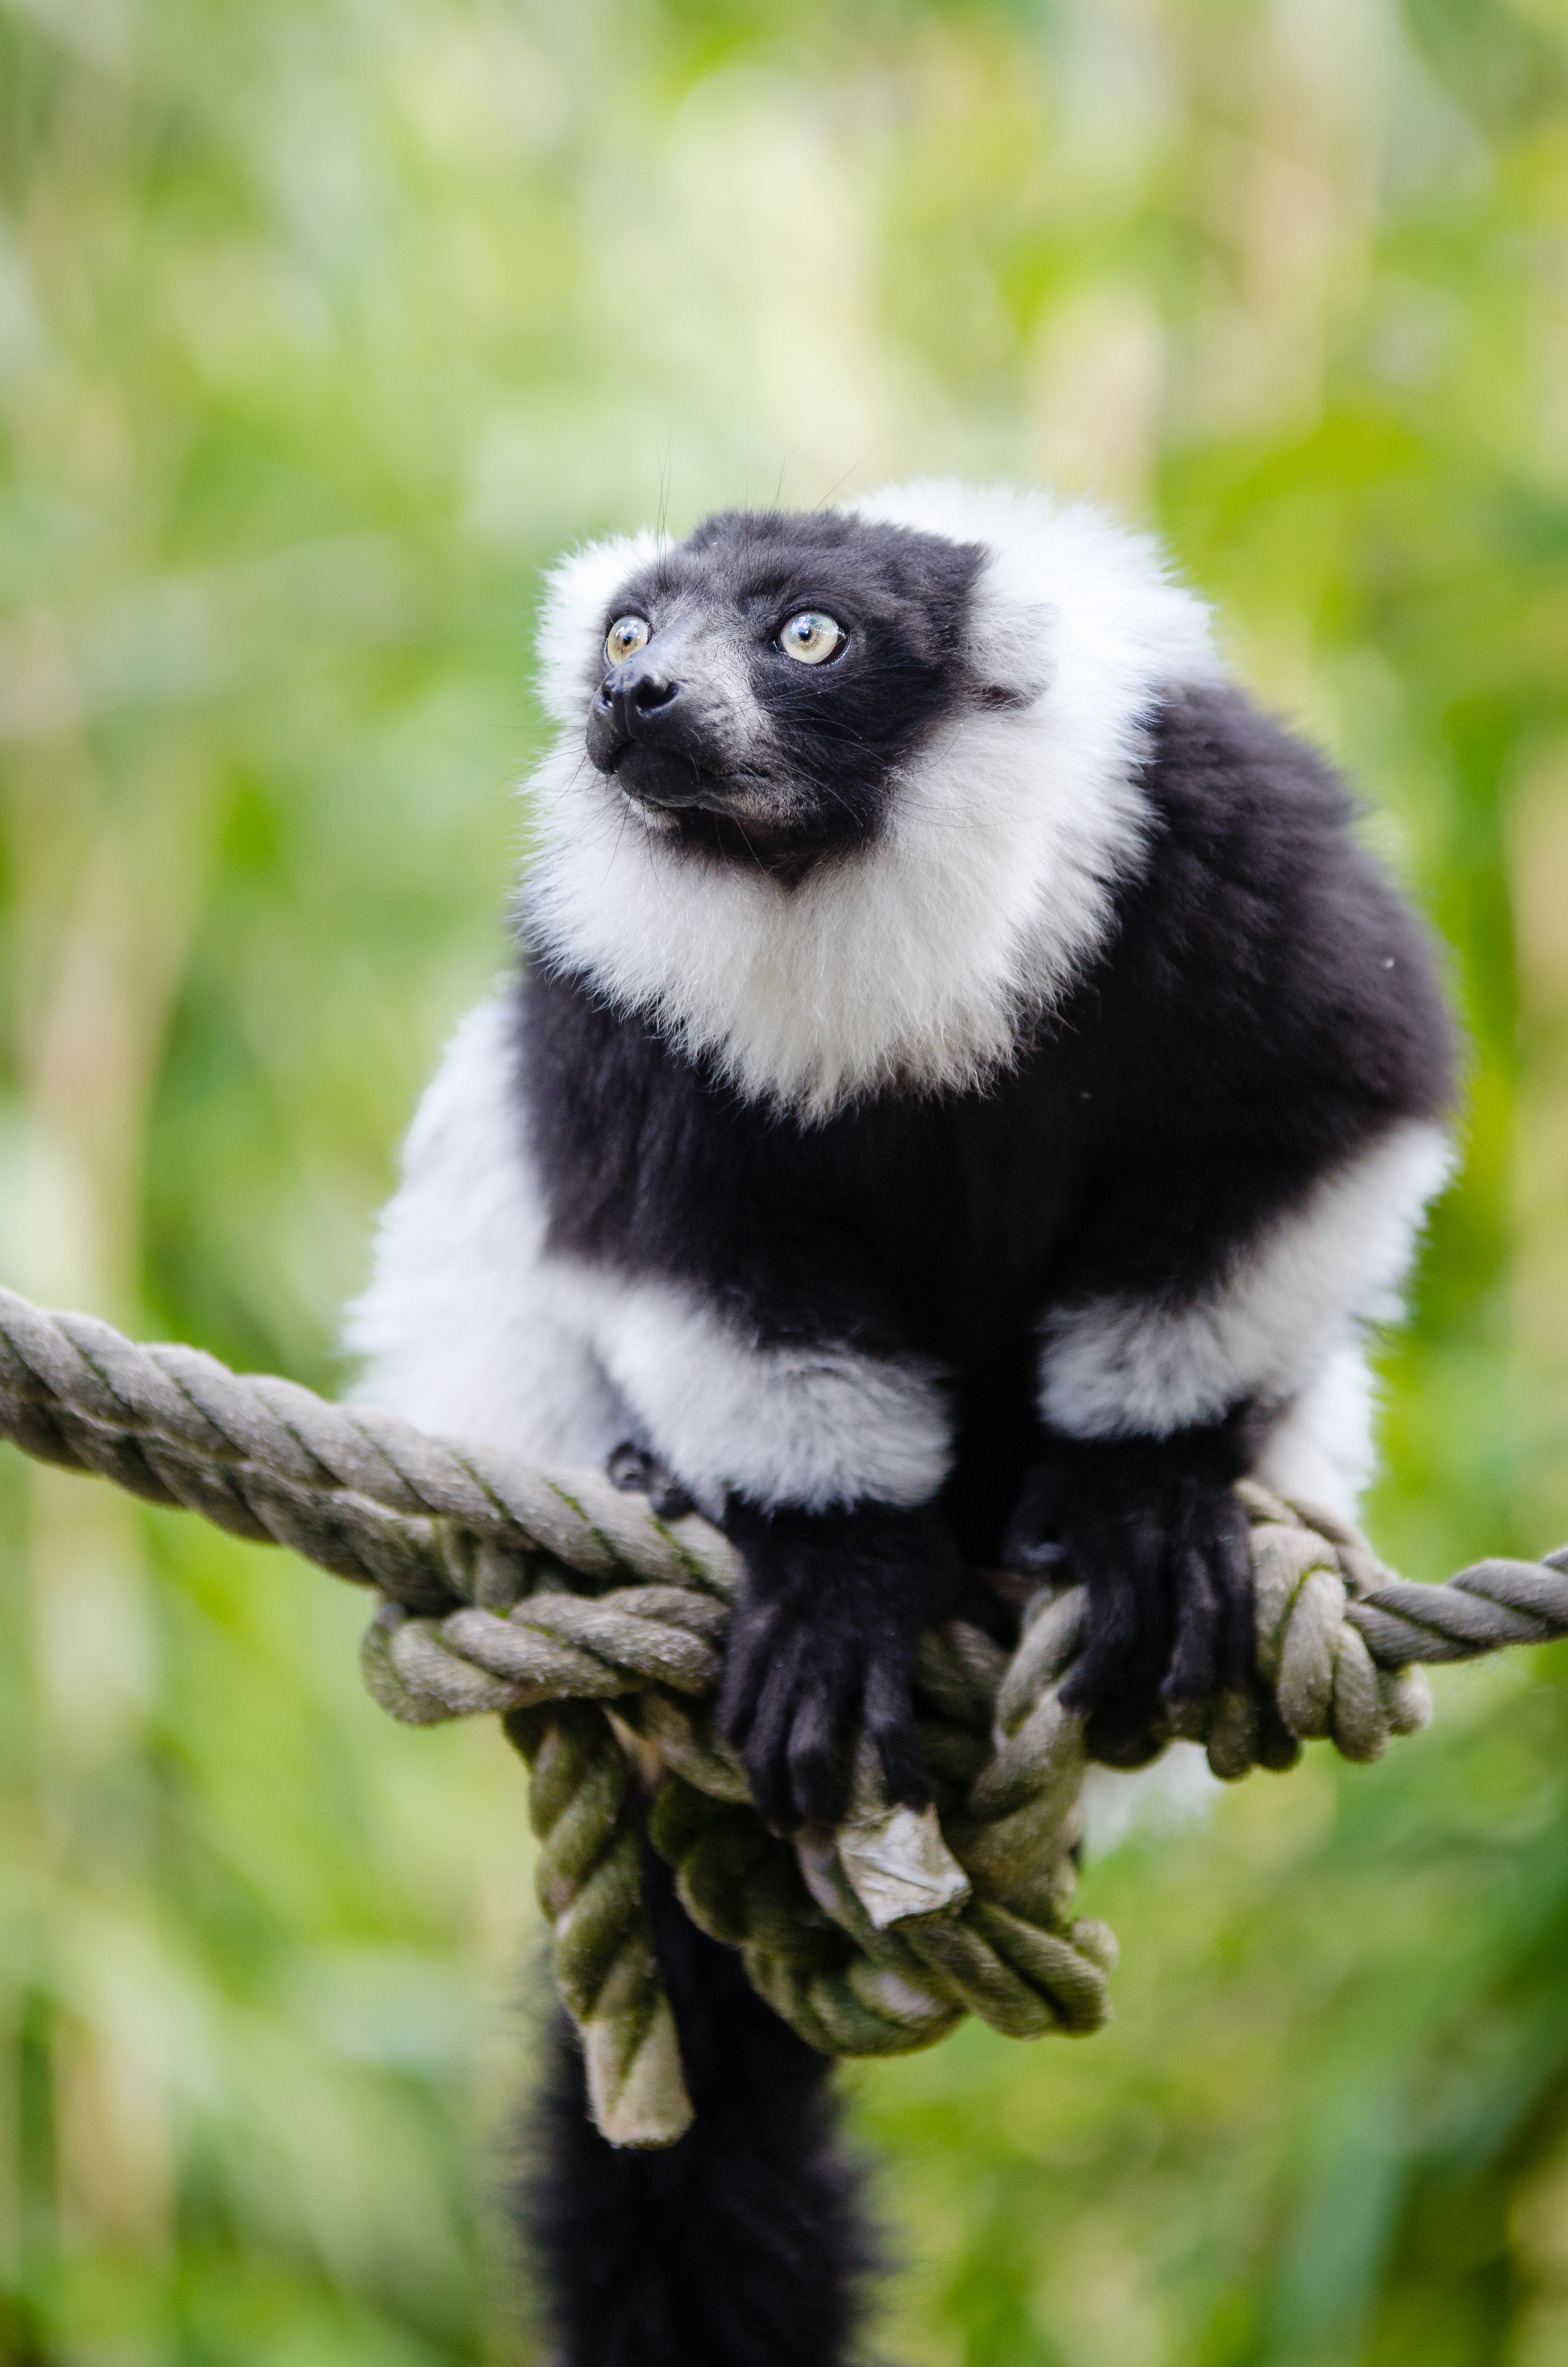
wildlife, mammal, fauna, primate, gibbon, vertebrate, lemur, macaque, langur, new world monkey